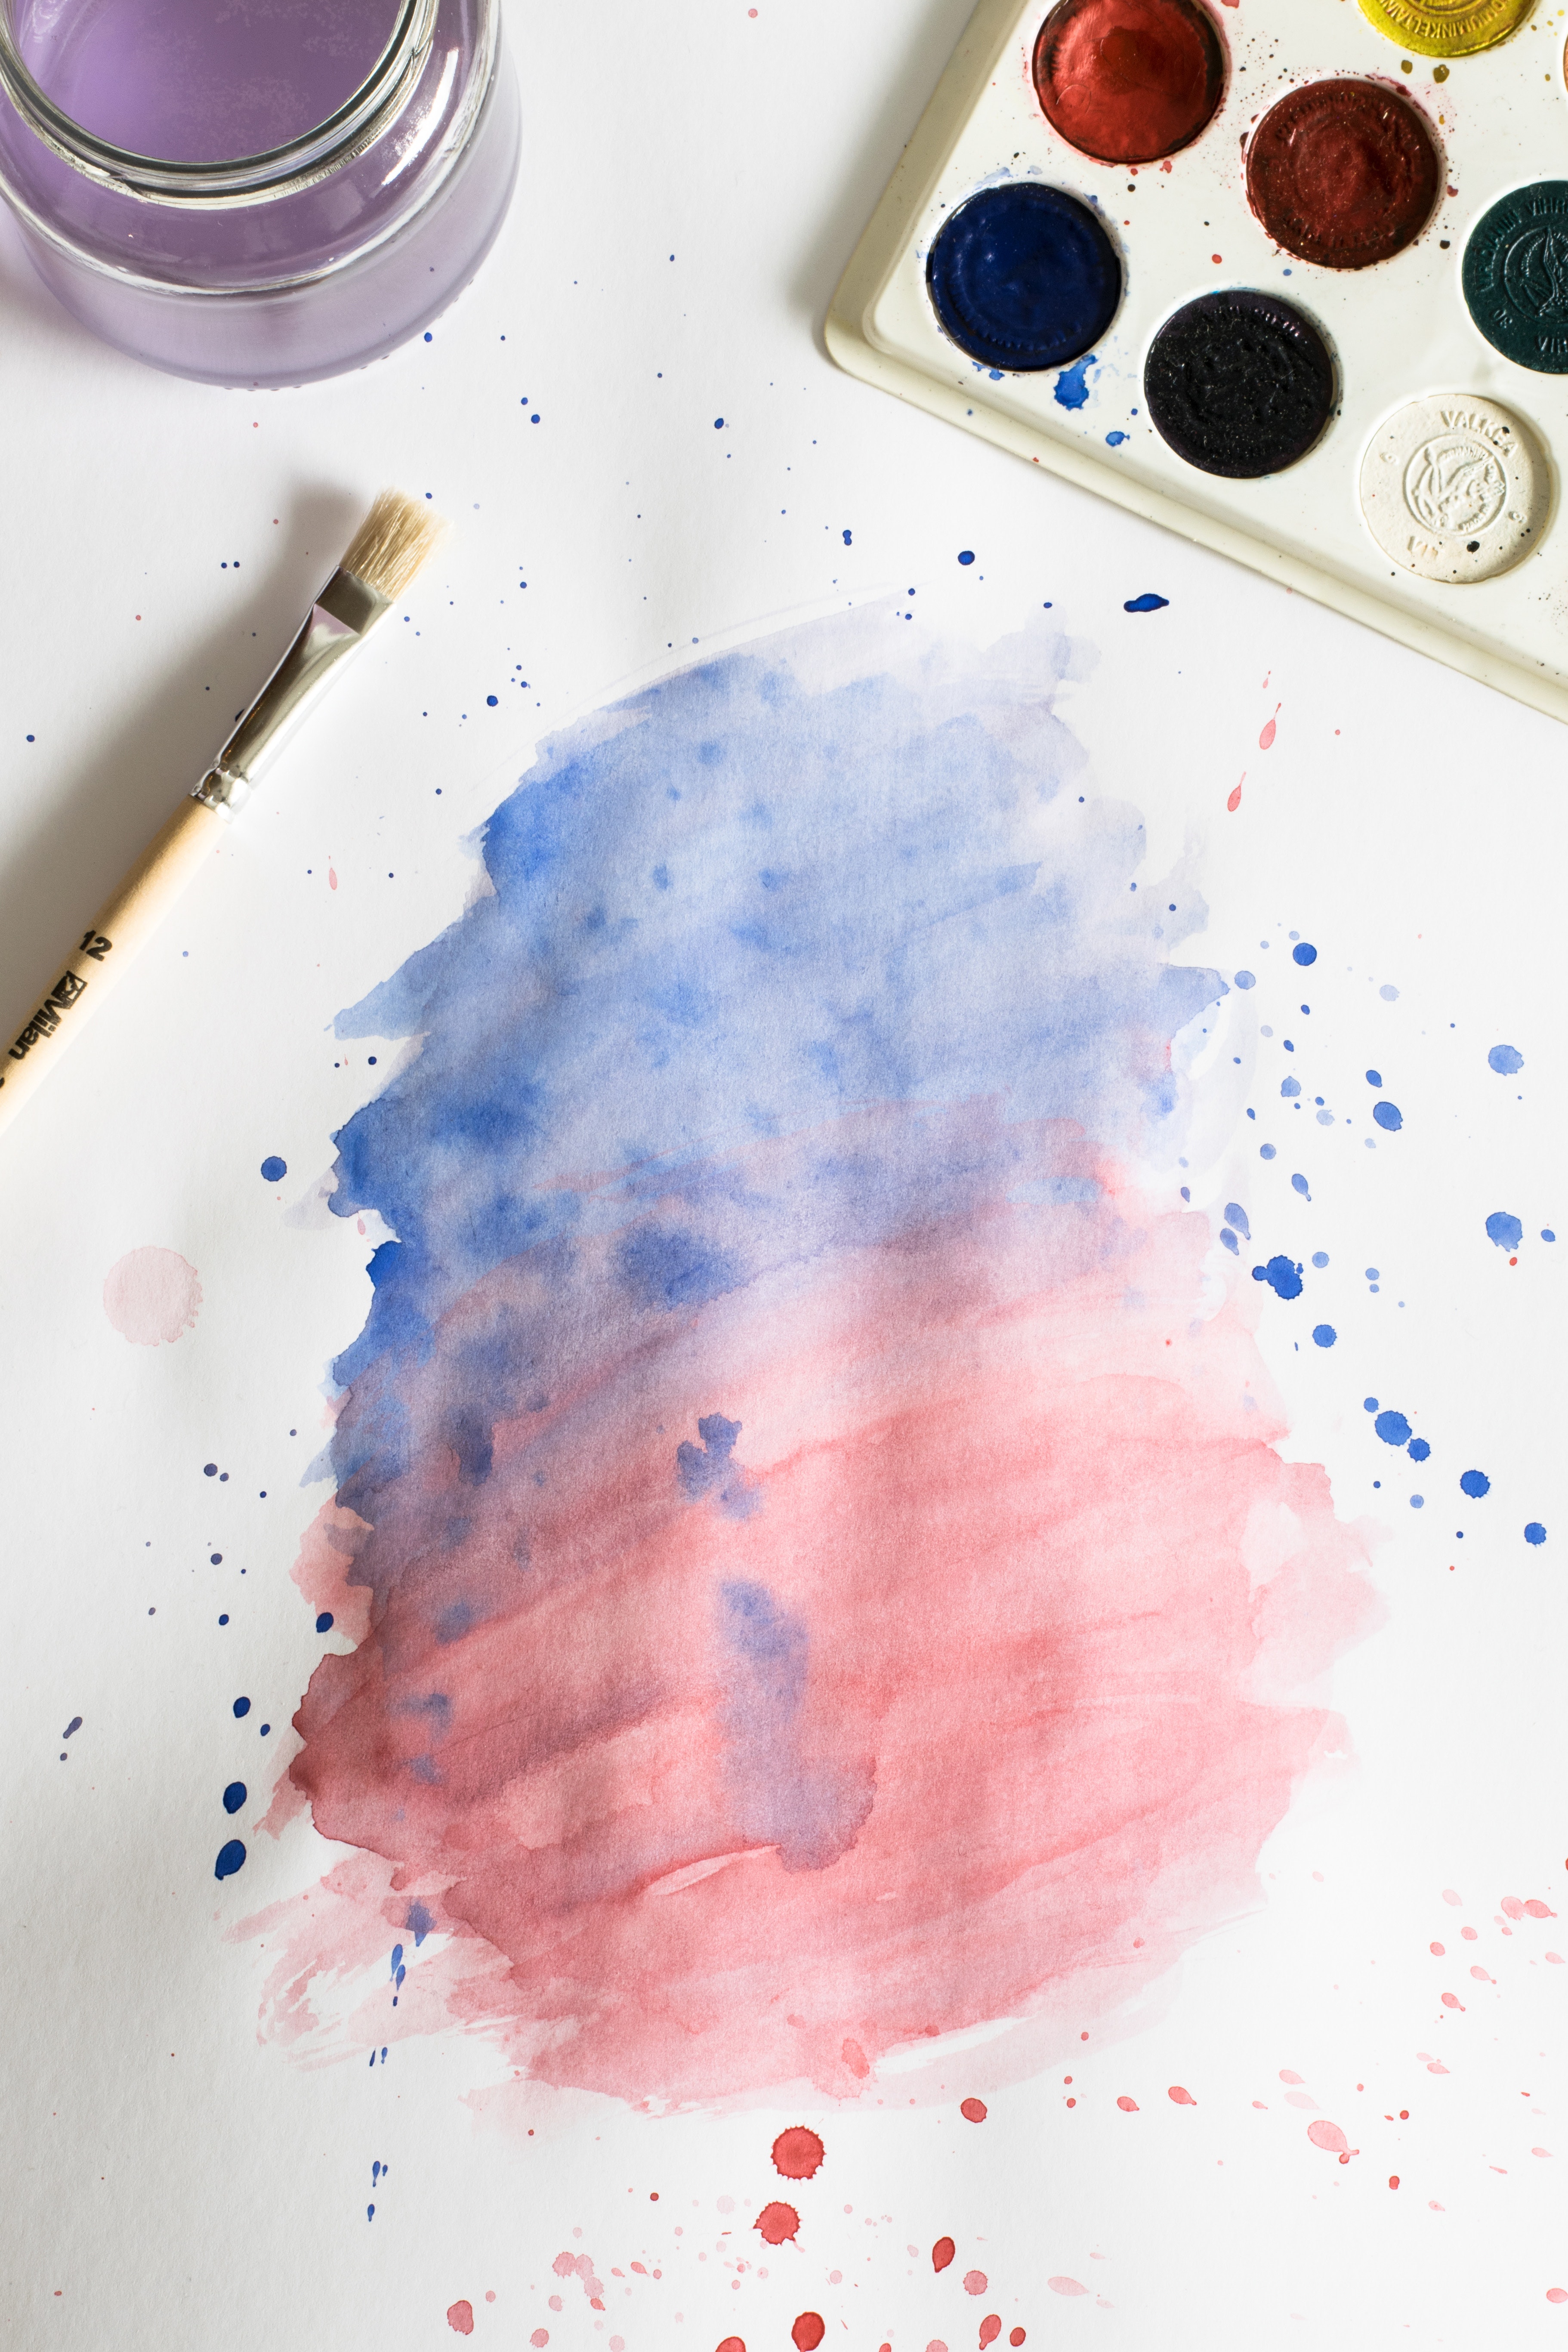
watercolor paint, stain, illustration, paint, ink, painting, food coloring, art, drawing